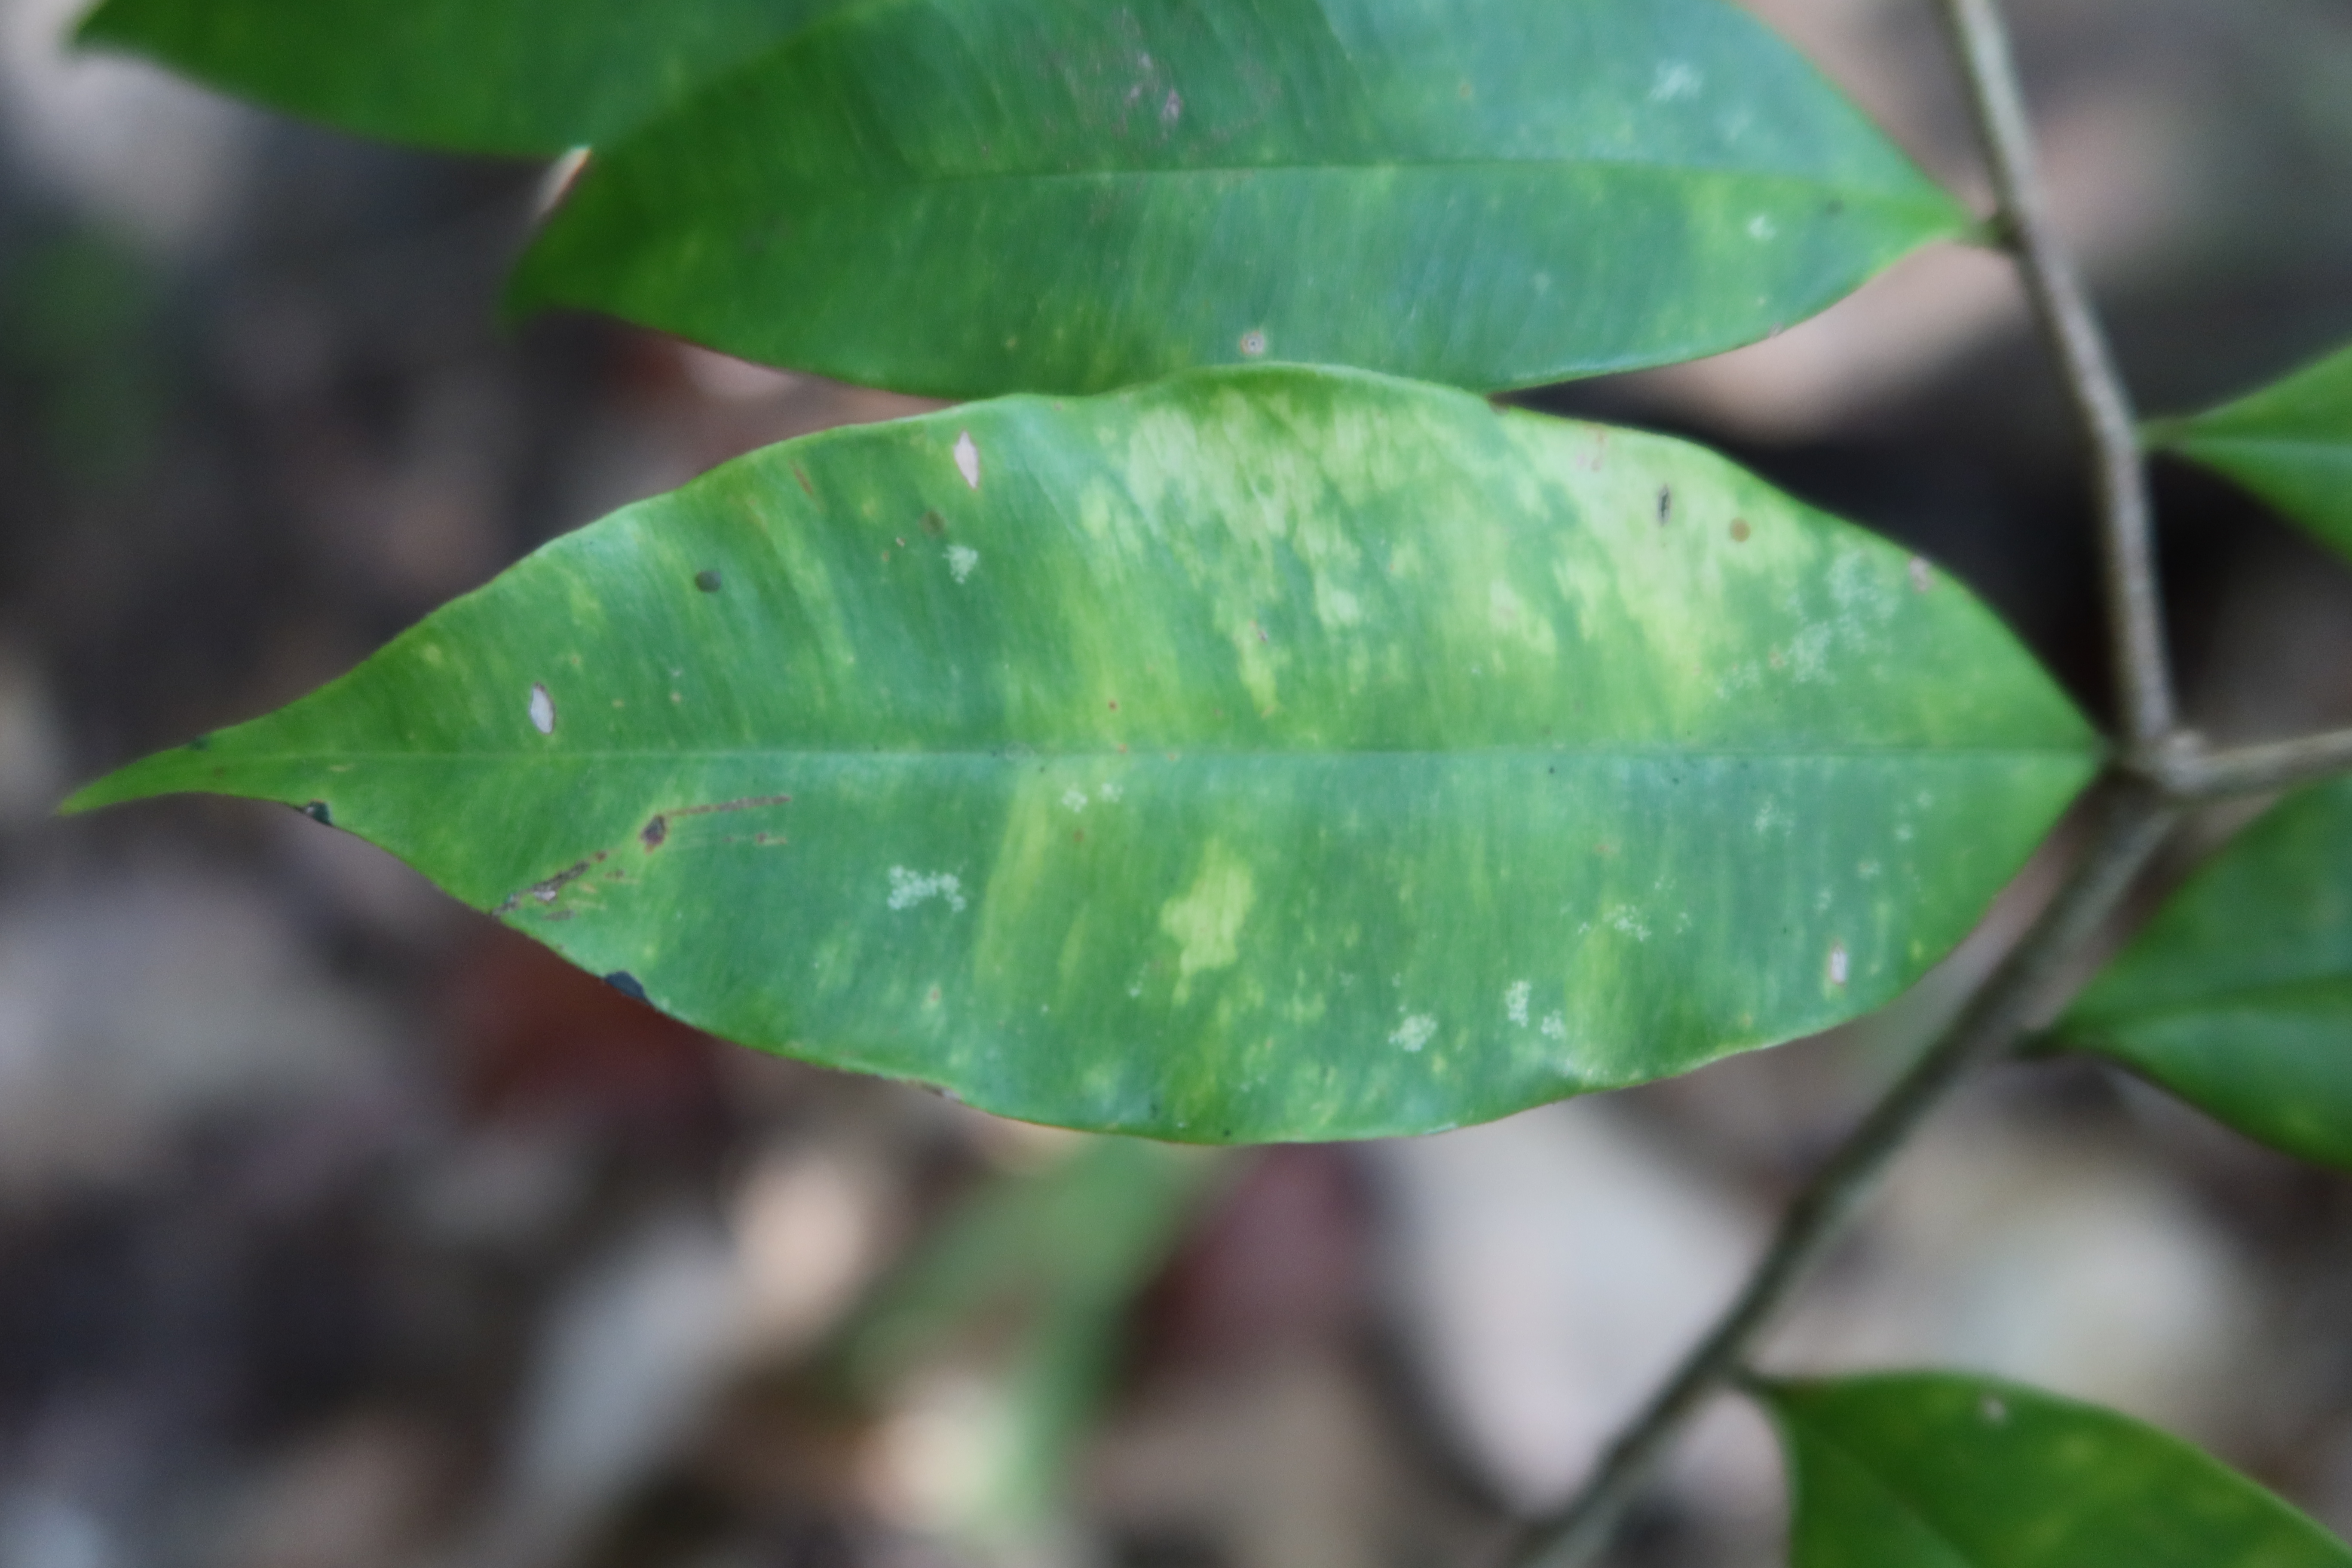
Label: Brown spots